Philip Wollen

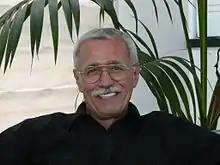

Philip Wollen OAM (born 1950) is an Australian philanthropist, environmentalist, animal rights activist, and public speaker. He is a former vice-president of Citibank and general manager at Citicorp.